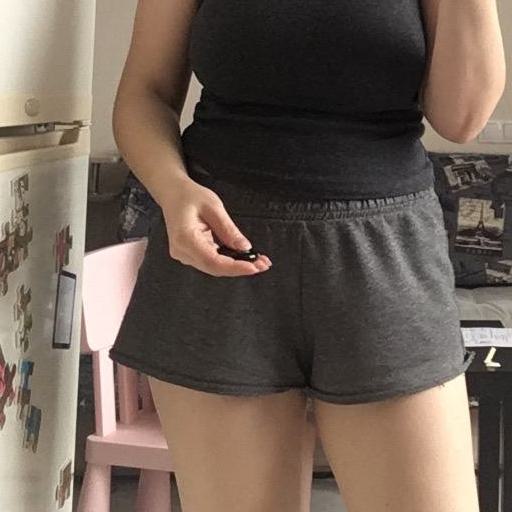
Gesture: no_gesture